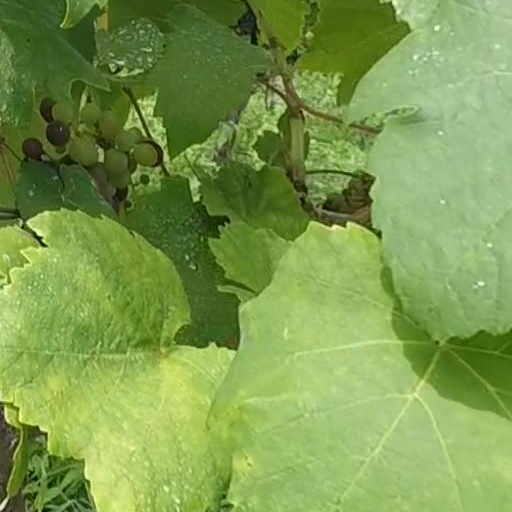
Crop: grape